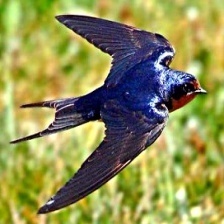
Species: BARN SWALLOW
Scientific name: HIRUNDO RUSTICA